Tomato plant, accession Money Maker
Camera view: tilt-top (135 deg); turntable rotation: 0 degrees
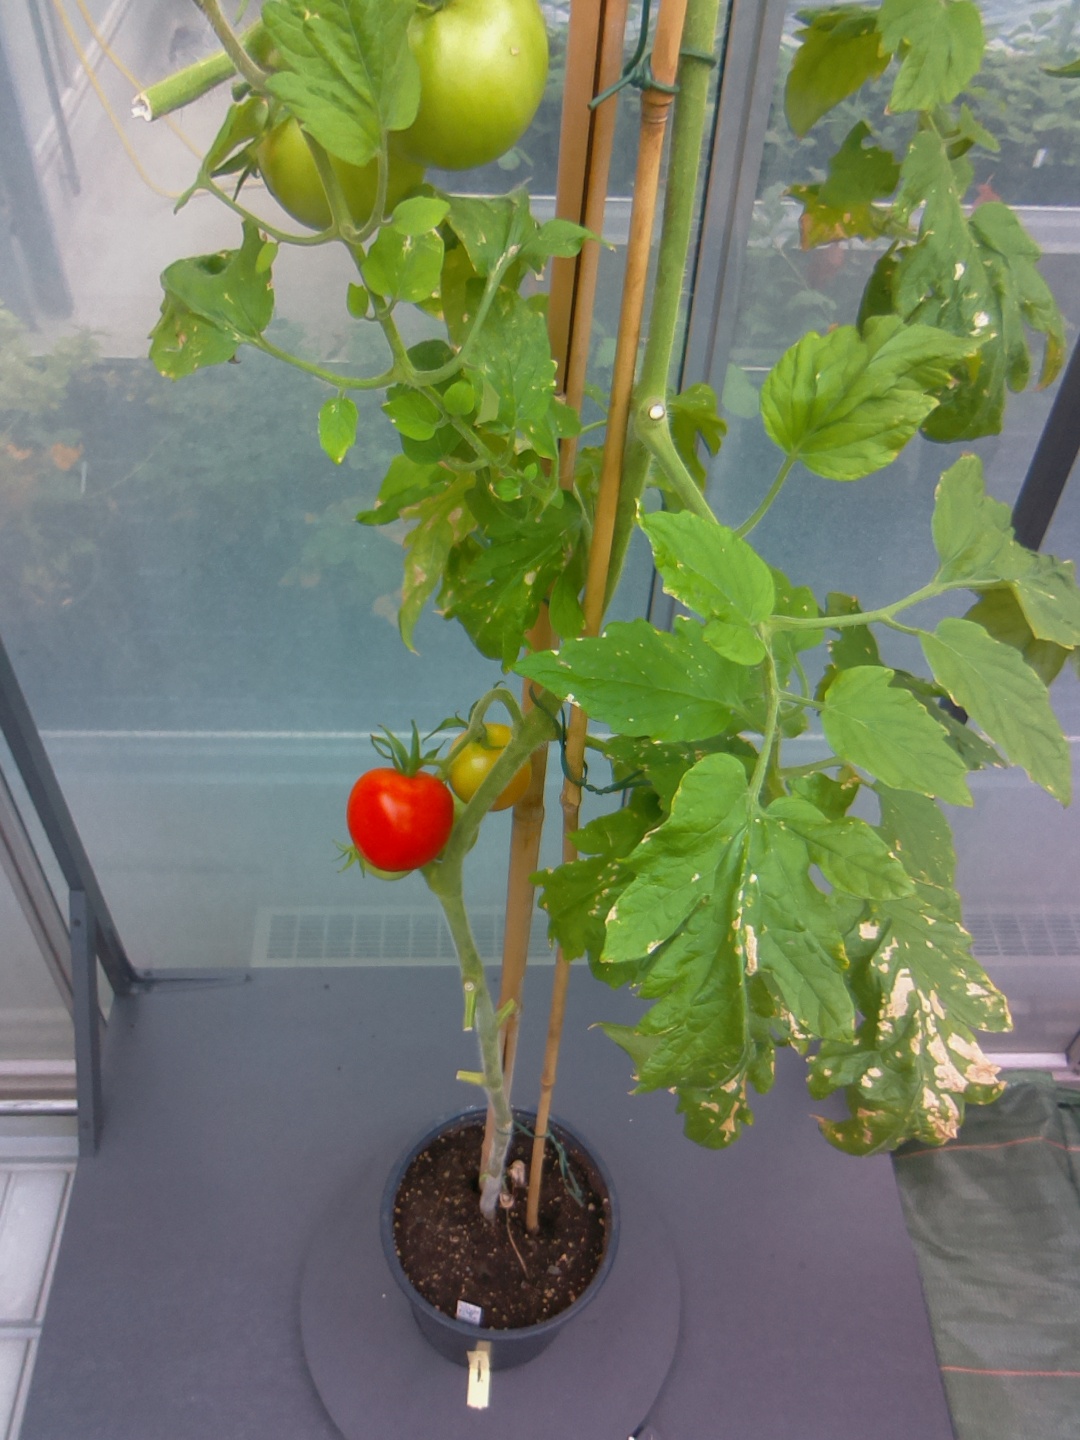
BBCH growth stage 84: 40%-50% of fruits show typical fully ripe color